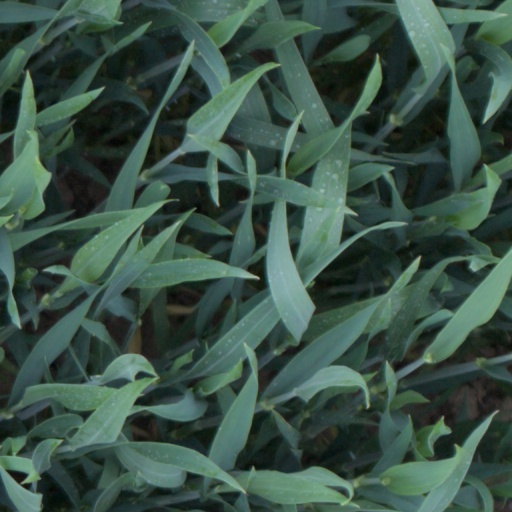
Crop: wheat